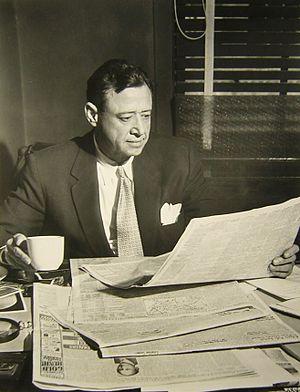
Anthony Ross est un acteur américain, né le 23 février 1909 à New York, ville où il est mort le 26 octobre 1955.